Sky position (RA, Dec in degrees): 213.466, -0.6308
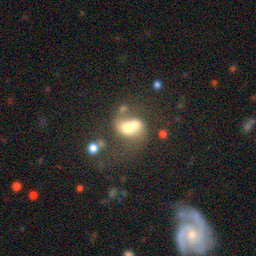
Galaxy morphology: Merging Galaxies